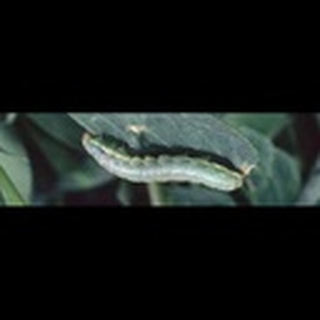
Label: cotton_army_worm